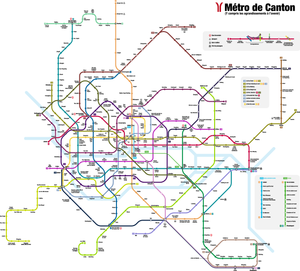
Le plan du Métro de Canton, y compris les agrandissement à l'avenir. Auteur: Antilovsky. Traduction française: Cedric_tsan_cantonais. 粵語: 廣州地鐵未來線路規劃（法文版）。 原作：Antilovsky. 法文翻譯：Cedric_tsan_cantonais.
Le métro de Canton est le réseau de transport en commun ferroviaire de type métro à desservir l'agglomération de Canton, capitale de la province du Guangdong en République populaire de Chine.